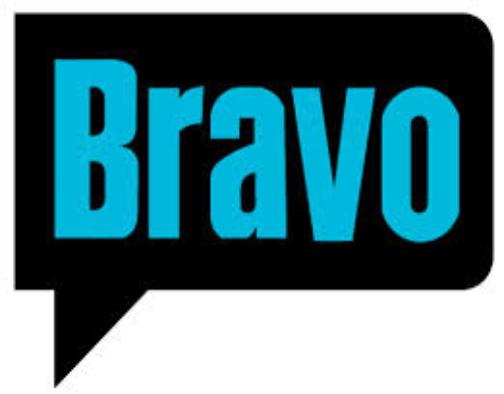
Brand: Bravo
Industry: Others